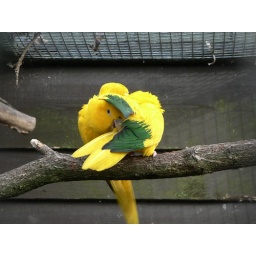
Got the kitchen sink under here